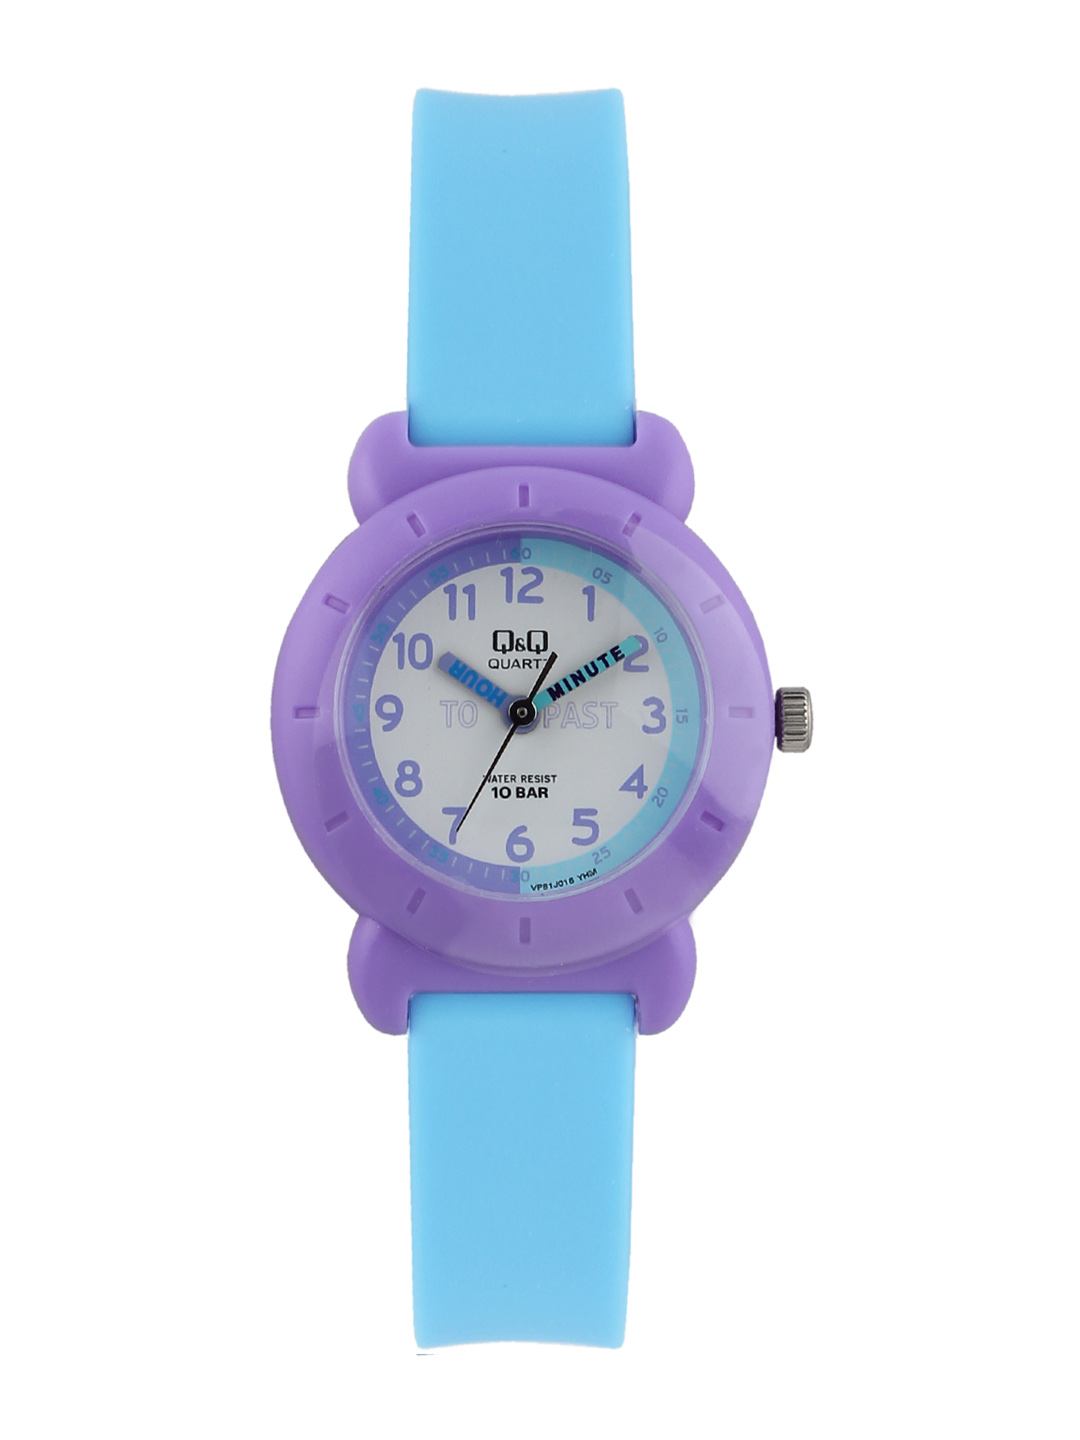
Q&Q Kids Unisex White Dial Analog Watch
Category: Accessories / Watches / Watches
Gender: Unisex
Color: White
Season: Winter 2016
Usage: Casual